Laurie Winn Carlson

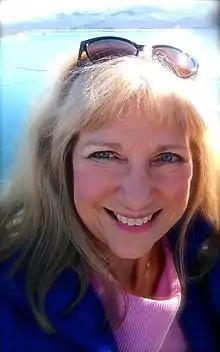
Self-portrait photograph

Laurie Winn Carlson (born January 27, 1952) is an American children's storybook author. She currently lives in Hayden, Idaho. Carlson believes that medically-explained symptoms from girls involved in the Salem witch trials were later blamed on witches, as the doctor failed to find a medically reasonable cause.